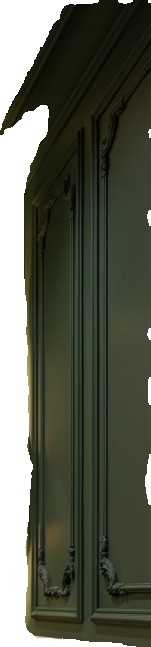
Surface category: wall